Vendéen

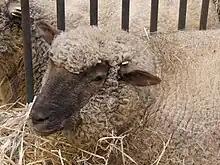

The Vendéen is a breed of domestic sheep originating near Vendée in western France. It was developed by crossing local ewes with Southdown rams in the early 19th century. It is primarily a meat breed known for its muscularity and ability to produce large litters of lambs. They have a fine, medium-length wool. Both Vendéen ewes and rams are usually polled, but occasionally rams can have small horns. Their faces and legs have dark brown or gray hair. The breed is commonly used among farmers as a terminal sire for producing lambs for meat.